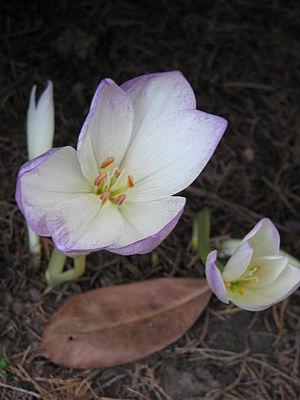
Colchicum speciosum, le colchique du Caucase, est une plante vivace de la famille des Colchicacées.
Colchicum est un genre de plantes herbacées vivaces de la famille des Liliaceae selon la classification classique de Cronquist ou des Colchicaceae selon la classification phylogénétique. La World Checklist en répertorie une centaine d'espèces. Le nom Colchicum est dérivé de Colchide, où la magicienne Médée habitait. Le plus grand nombre d'espèces se rencontre dans les Balkans et en Asie mineure. Le colchique est également connu sous les noms « safran bâtard », « safran des prés » ou encore, de par sa grande toxicité, « tue-chien ».